Jean Garling

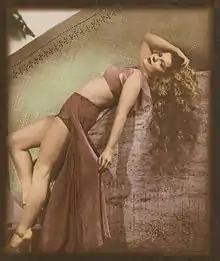
Jean Garling (1943)

Jean Garling was the author of "Australian Notes on the Ballet", which was published in 1950 with the subtitle "highlights of Ballet in Australia showing contemporary trend and influences up to the present world premiere of the Australian ballet Corroboree".